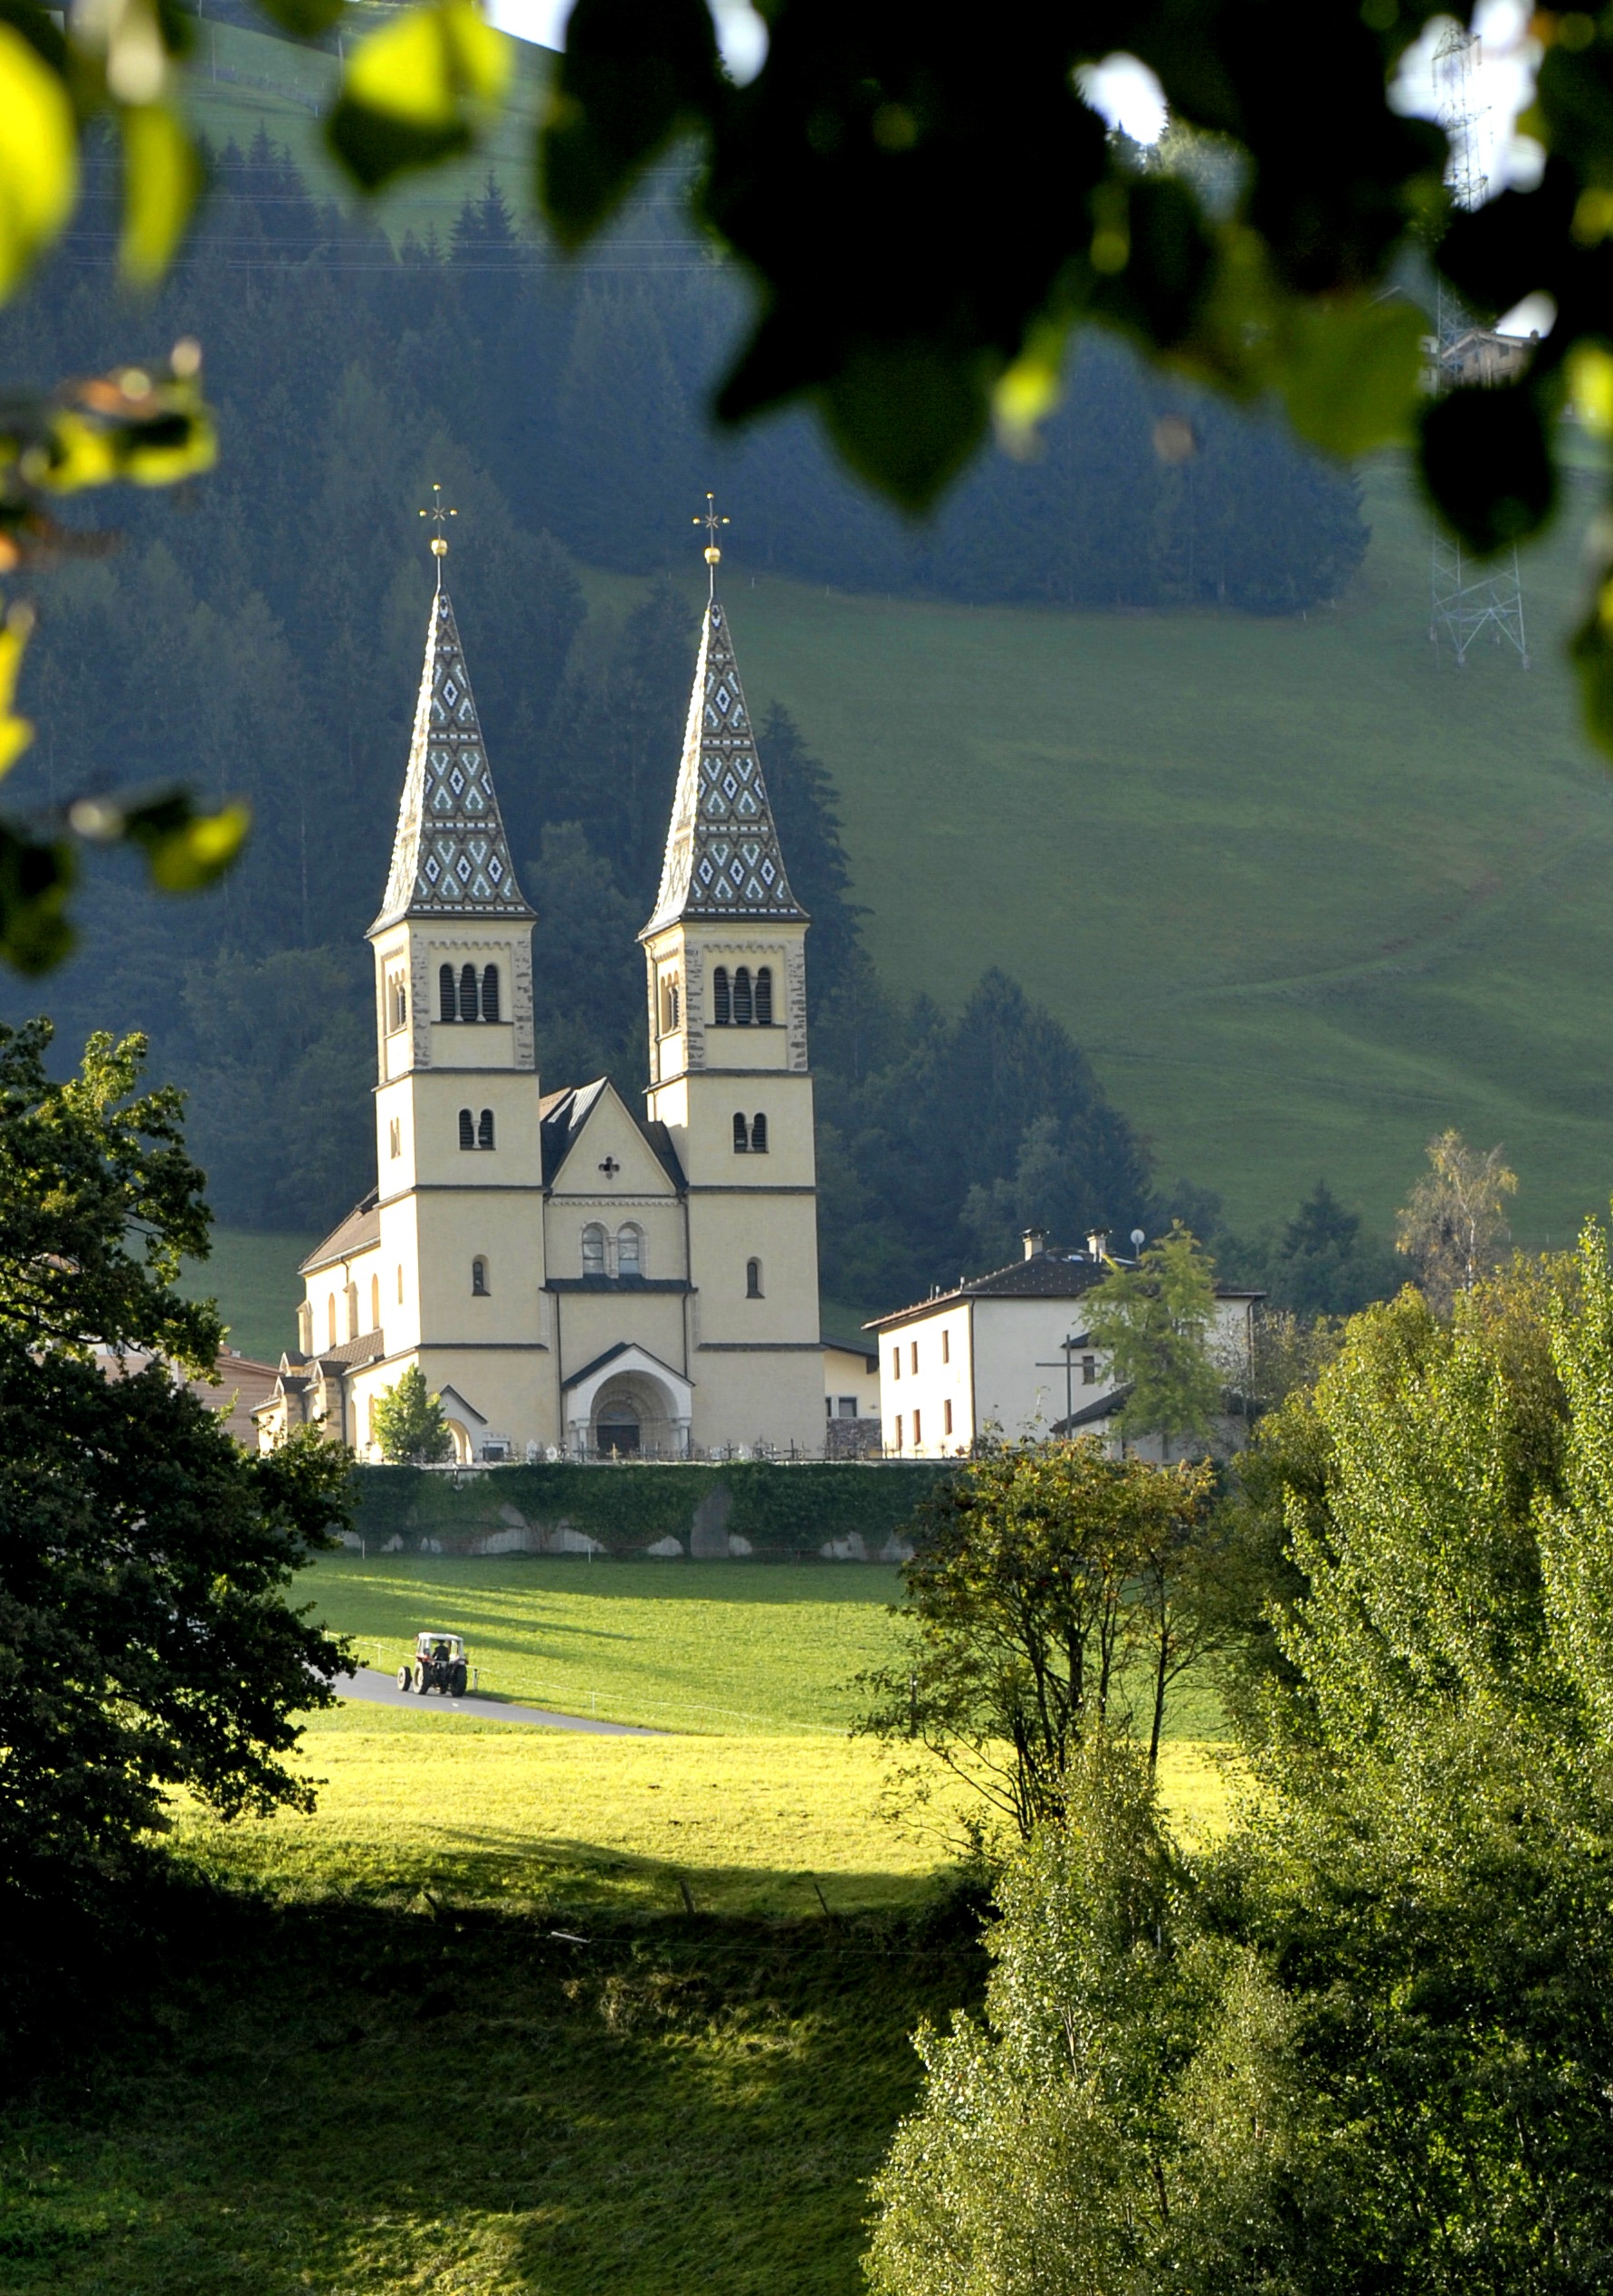
landscape, tree, architecture, flower, building, chateau, green, tower, scenic, autumn, castle, alpine, church, place of worship, austria, steeple, tyrol, rural area, weerberg